Wydad AC

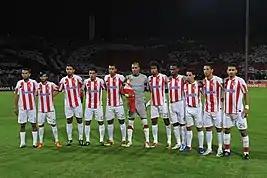
The Wydad team in 2011

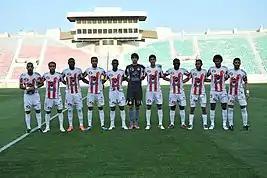
The Wydad team in 2012, with Yassine Bounou

During this decade, the Red Castle won fewer titles than ever before. It was a bad chapter in the history of the club.